Coffee Town

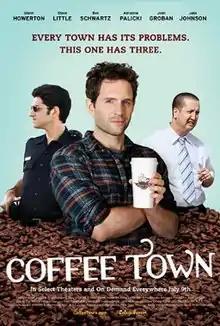

Coffee Town is a 2013 American comedy film written and directed by Brad Copeland. The first feature film from CollegeHumor, it was released on July 9, 2013 on digital platforms and in select theatrical engagements, leading up to a festival premiere on July 27, 2013 at Just For Laughs in Montreal.